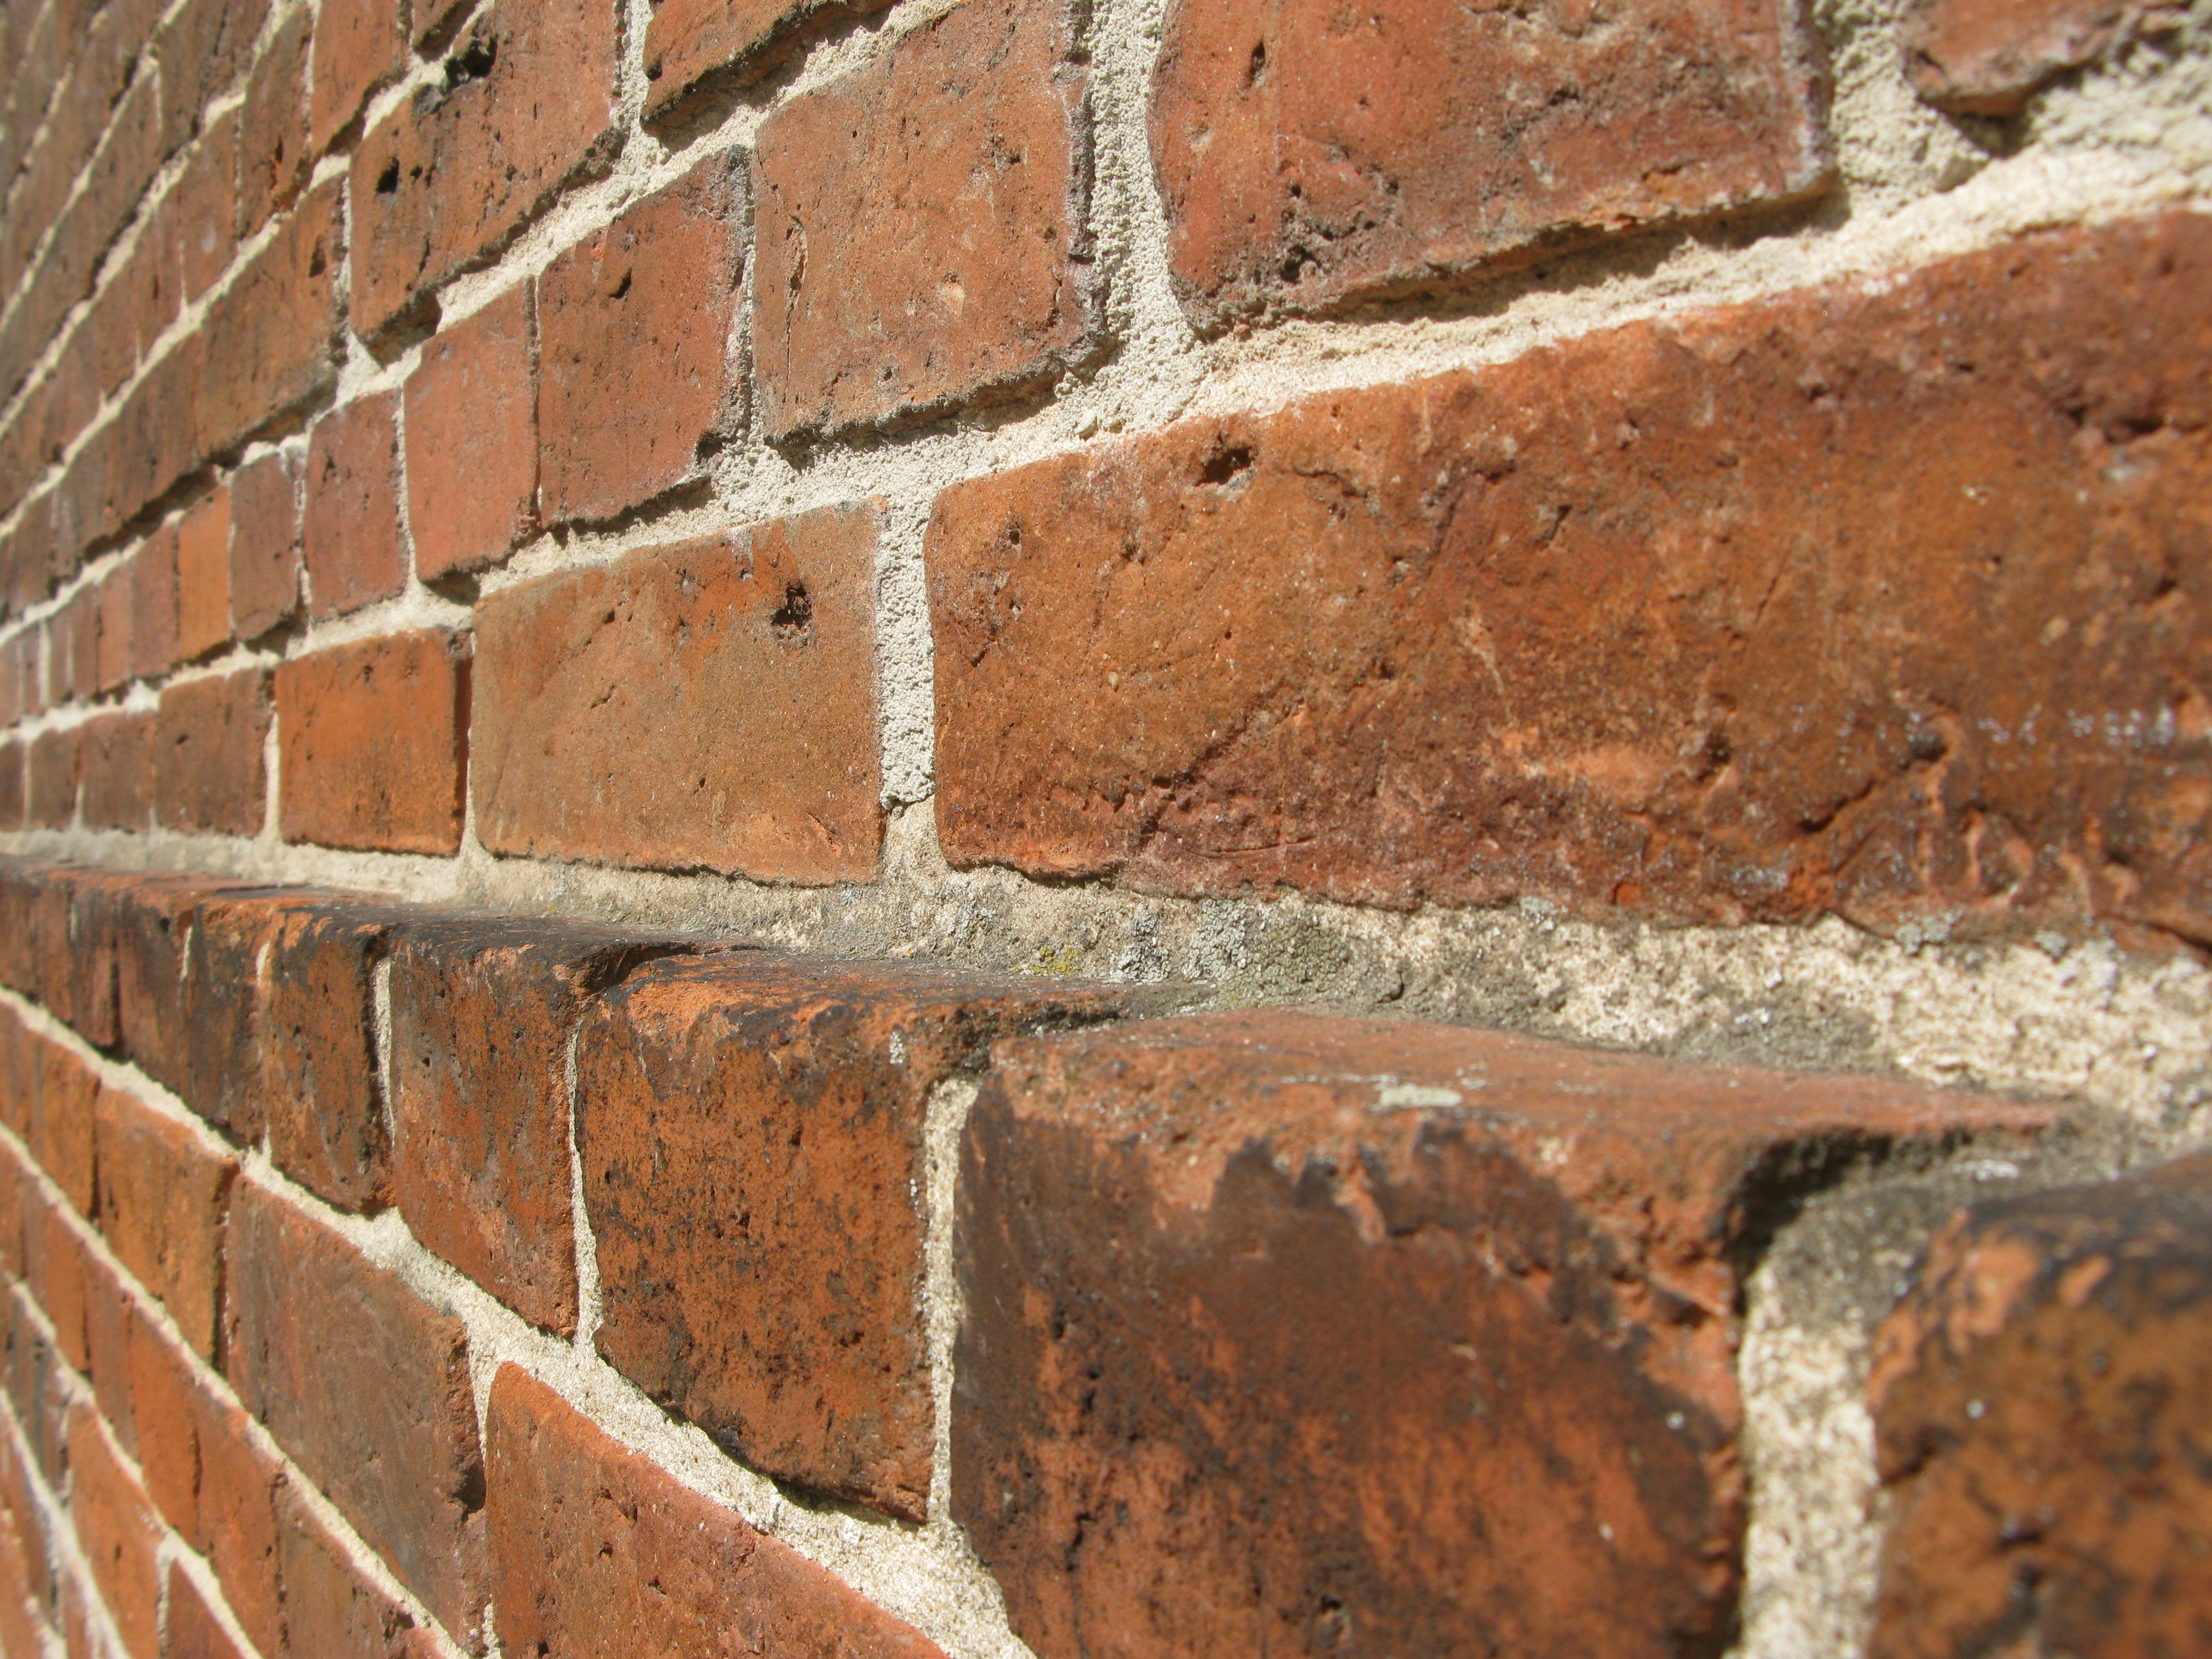
wall, soil, stone wall, brick, material, bricks, brickwork, bricked, zegel